Shin Chae-ho

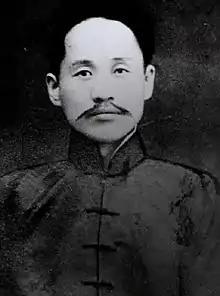

Shin Chae-ho, or Sin Chaeho (December 8, 1880 – February 21, 1936), was a Korean independence activist, historian, anarchist, nationalist, and a founder of Korean nationalist historiography (민족 사학, "minjok sahak"; sometimes shortened to "minjok"). He is held in high esteem in both North and South Korea.